Mily Treviño-Sauceda

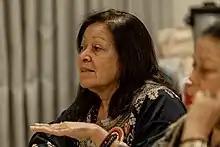
Treviño-Sauceda at January 2022 National Farm Worker board meeting

Mily Treviño-Sauceda (born 1957 or 1958) is an American writer, trade unionist and leader of the National Alliance of Farmworker Women, a nonprofit organization advocating for the safety and rights of women laborers in agriculture. She is celebrated as a founder of the women's farmworker movement in the United States. She was recognized twice by "People" magazine in 2006, and in 2018, Treviño-Sauceda was co-awarded the Smithsonian Institution's American Ingenuity Award for Social Progress.